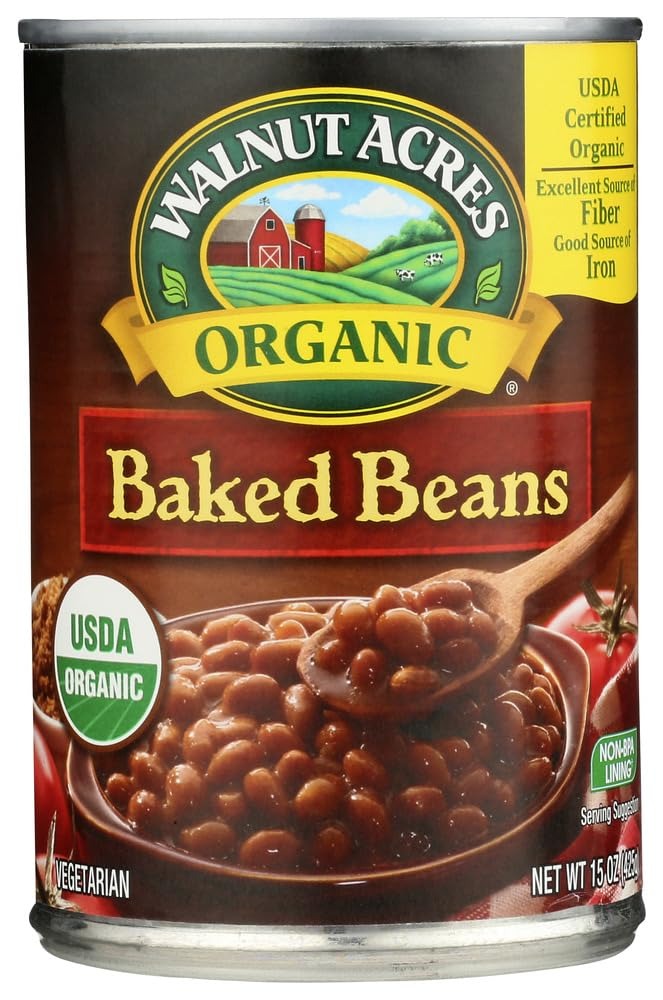
Item Name: Ecofriendly Walnut Acres Organic Baked Beans (12x15 OZ) By Walnut Acres Organics
Product Description: Save on Walnut Acres Organics 12X 15 Oz Organic Baked Beans Certified Organic Prepared White Beans, Water, Certified Organic Sugar, Certified Organic Tomato Paste, Molasses, Sea Salt, Vinegar, Certified Organic Brown Rice Flour, Certified Organic
Value: 180.0
Unit: Fl Oz

Price: 10.38